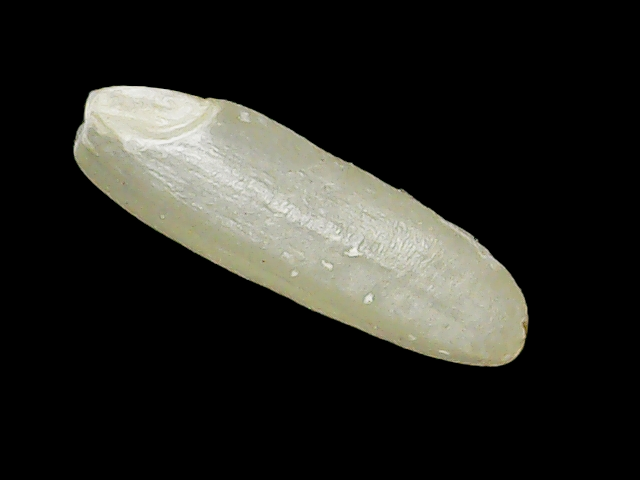
Rice variety: Binadhan26